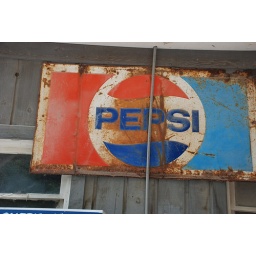
Old faded and rusty sign out side of Foxs grocery in Canton, IN.